Kalasungay

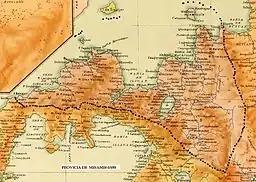
Map of Misamis in 1899, showing barrio Calasungay.

According to the accepted historical narrative of Kalasungay, the Higaonon people started to occupy the Lumayagan Creek in northern Kalasungay from the Tagoloan River around the time of the Spanish occupation of Mindanao. The community was then called "Galnarahán", which means "a place of pomelo ("garnada")" in Binukid, due to the abundance of pomelo in the area. The word "garnada" came from Spanish "granada", which means pomegranate, a fruit that looks similar to pomelo as far as the Higaonon were concerned. Galnarahán was closely associated with Sil-ipen, an old name for Dalwangan